Champions III

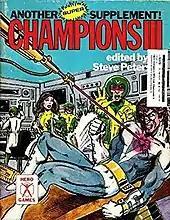

Champions III is a 1984 role-playing game supplement for "Champions" published by Hero Games.